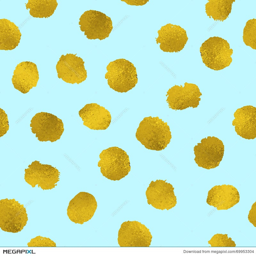
seamless pattern with gold circles on a blue background .